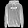
Label: Pullover